C.B. Ganj

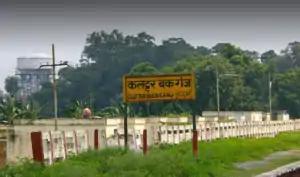
C.B. Ganj Railway Station

C.B. Ganj is a locality in the city of Bareilly in Uttar Pradesh state, India. It is a part of Bareilly Division. C.B. Ganj is an acronym of Clutter Buck Ganj and the area is named after Lt Col Peter Clutterbuck, a British administrator and forest conservator.